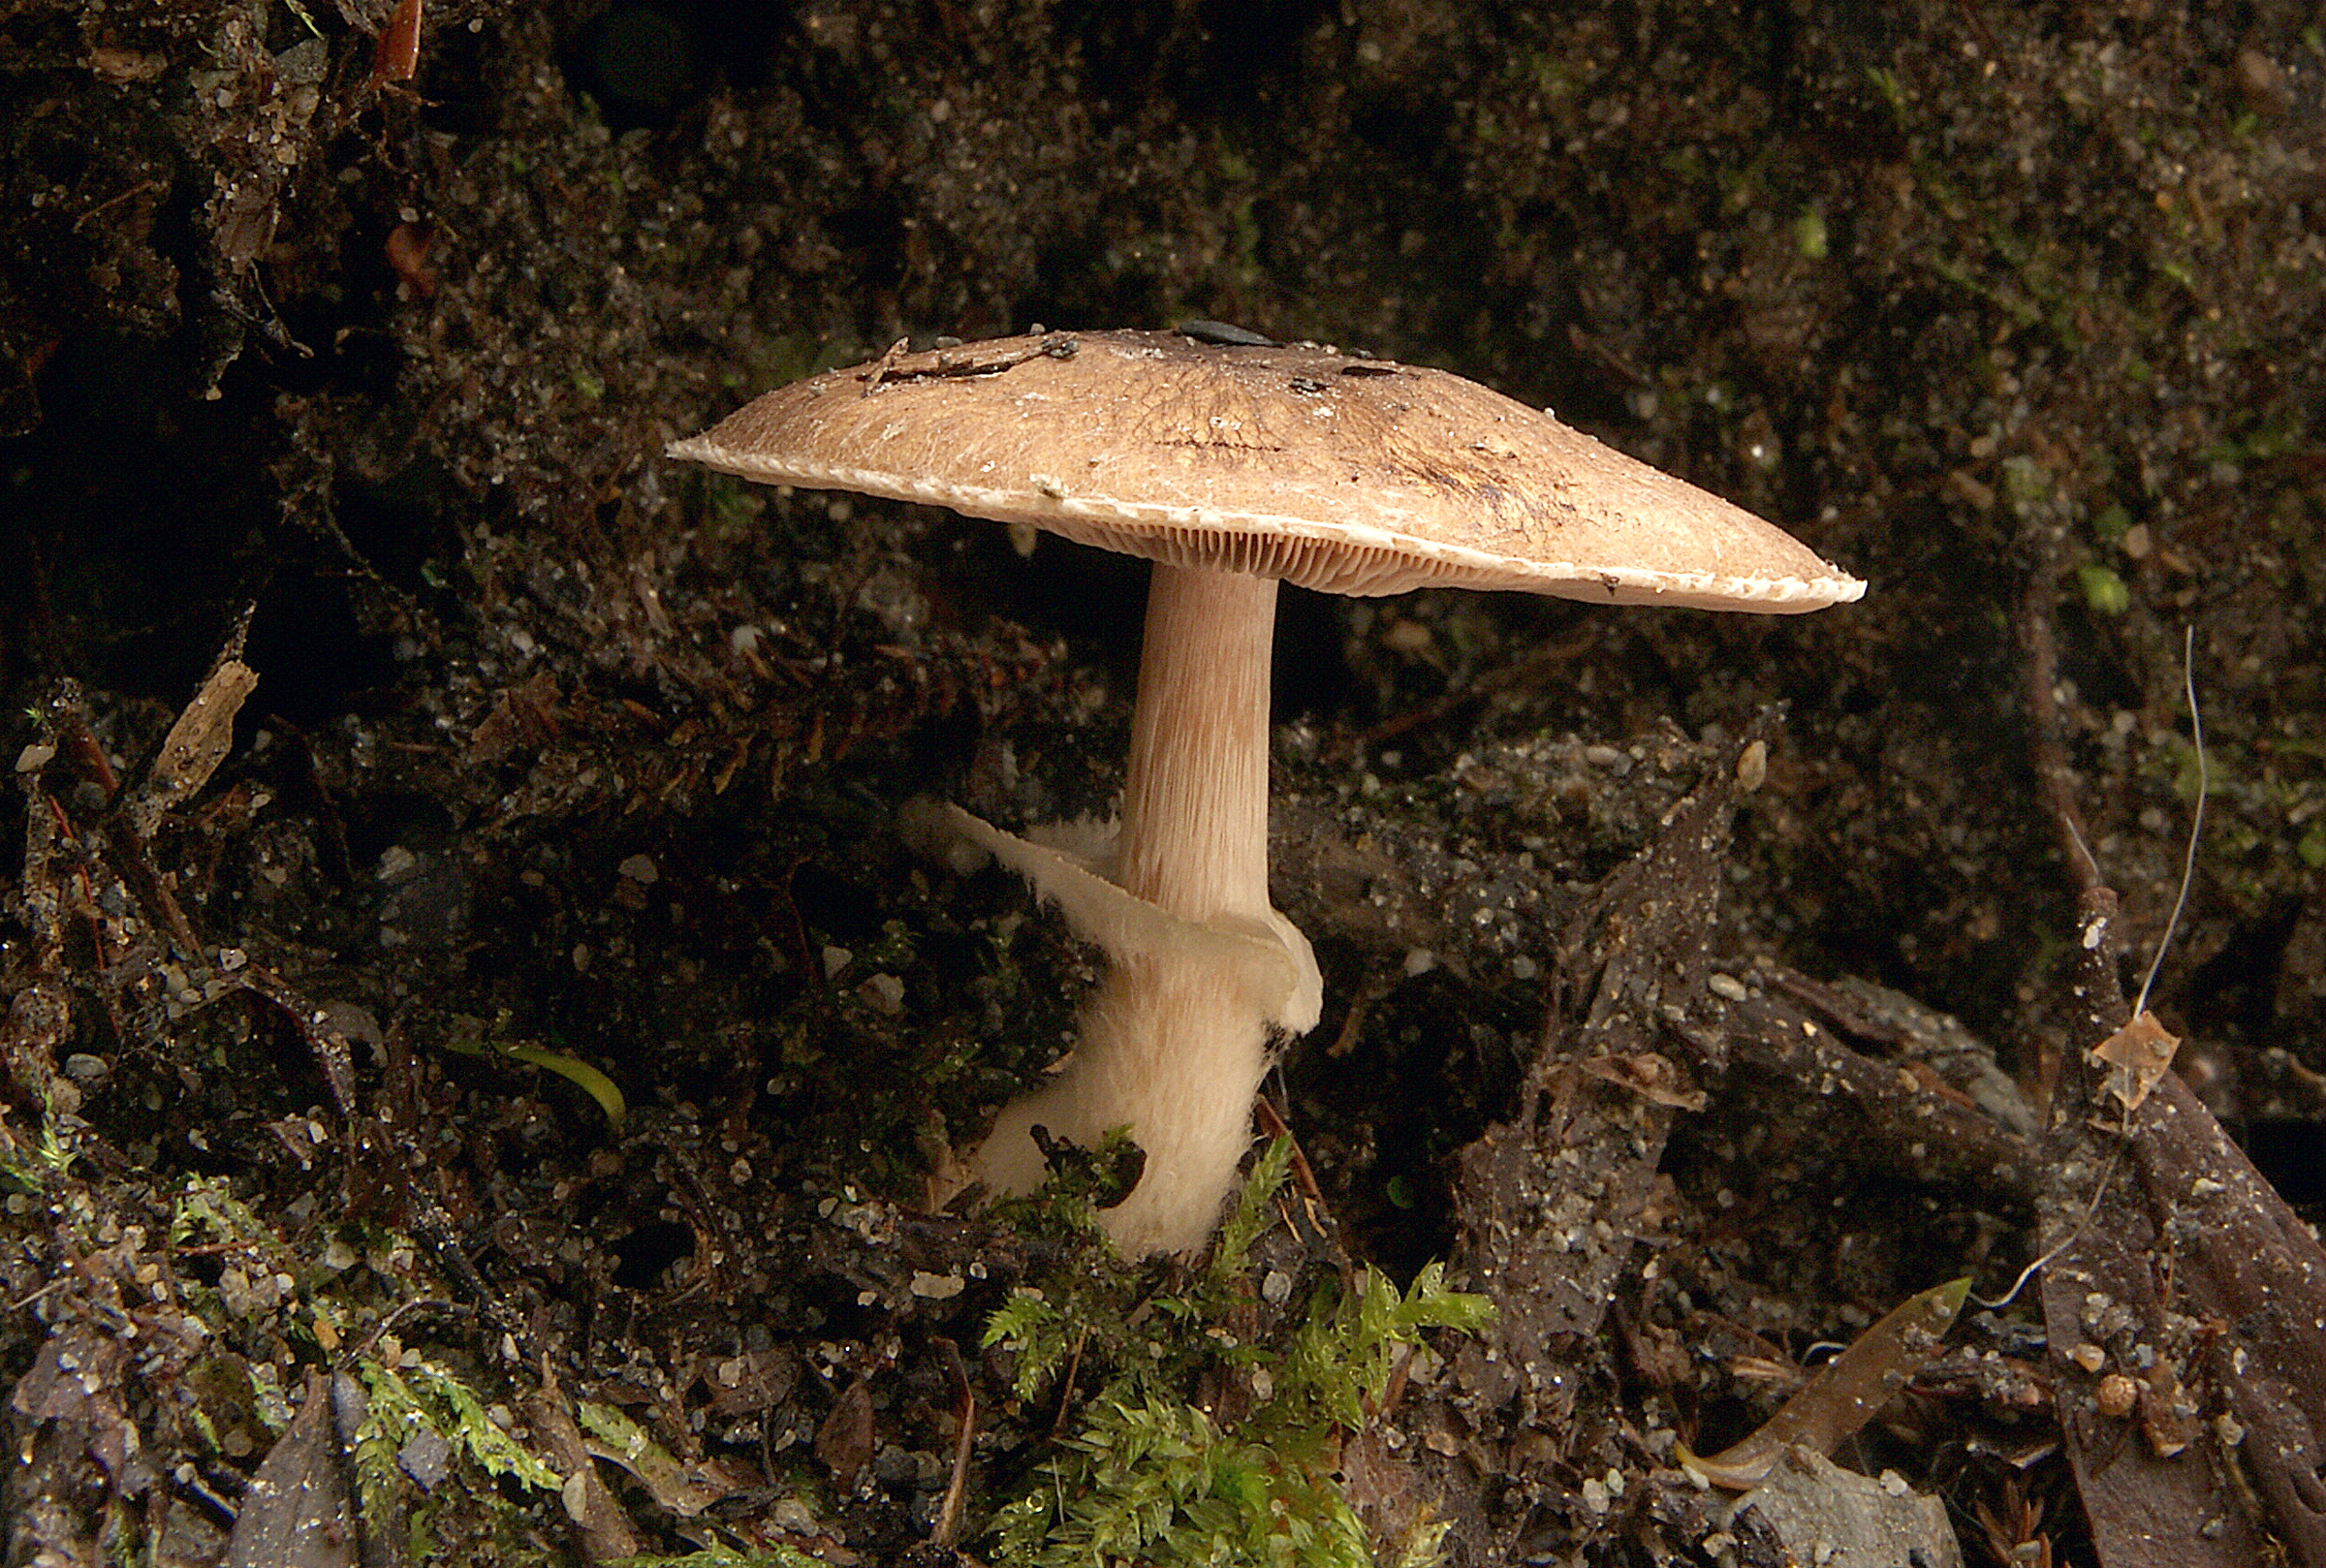
tree, nature, forest, wood, leaf, red, autumn, soil, mushroom, fauna, fungus, fungi, amanitamuscaria, woodland, habitat, bolete, flyagric, edible mushroom, agaricomycetes, penny bun